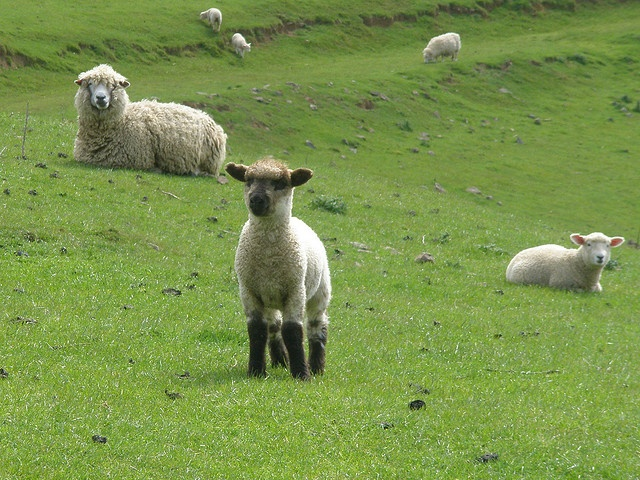
A couple of sheep grazing, while some rest on a green pasture.
A lamb in field with sheep in the background.
A herd of white sheep standing on a lush green lawn.
a meadow filled with sheep and a white lamb with black legs, ears and nose
Sheep lying, standing and grazing on a grassy field.